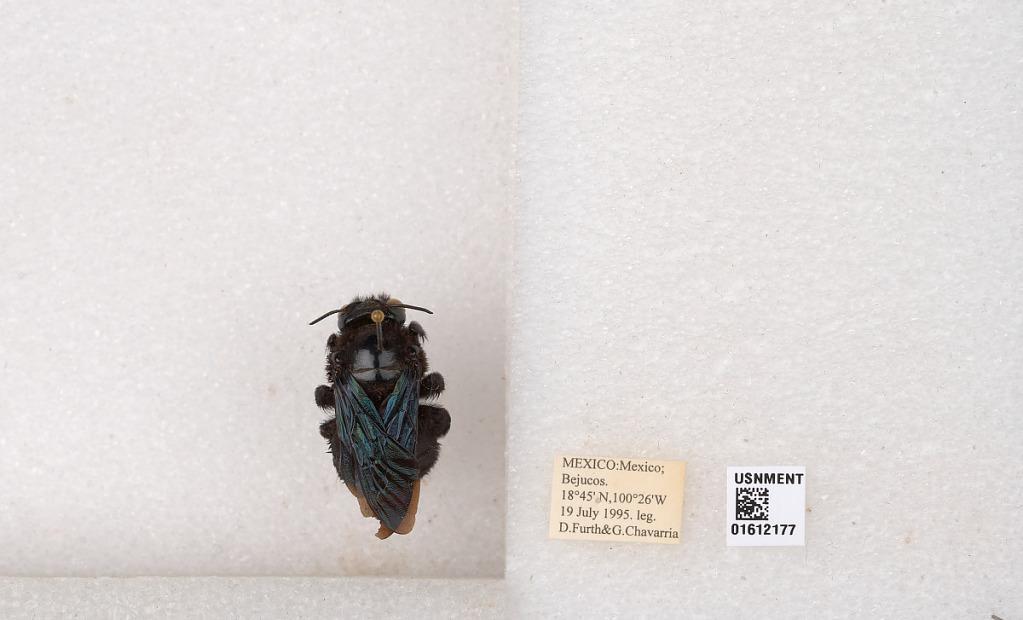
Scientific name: Xylocopa
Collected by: D. Furth & G. Chavarria
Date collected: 1995-7-19
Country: Mexico
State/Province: Mexico
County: Tejupilco
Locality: Bejucos